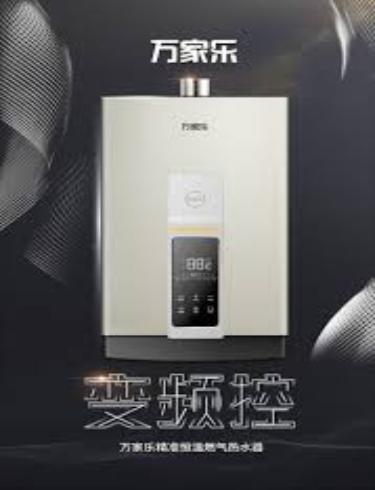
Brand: macro
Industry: Necessities